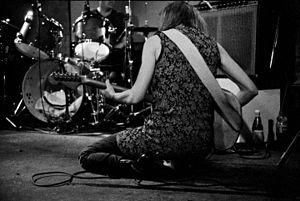
Ut est un groupe de no wave américain, originaire de New York. Il est formé en décembre 1978 et séparé en 1989. Le groupe acquert une importante notoriété sur la scène underground no wave grâce à son son de guitare abrasif et dissonant, mélange de rock, free jazz et avant-garde. Pour l'agressivité de sa musique, le groupe est comparé à Liliput, The Slits ou encore The Au Pairs.